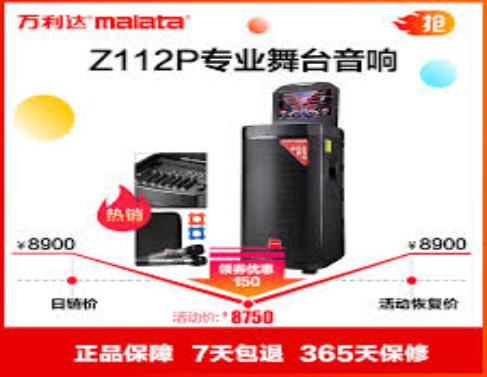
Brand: malata-2
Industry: Electronic